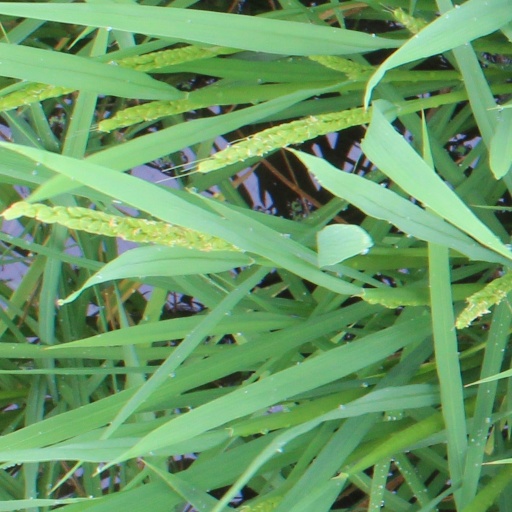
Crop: rice